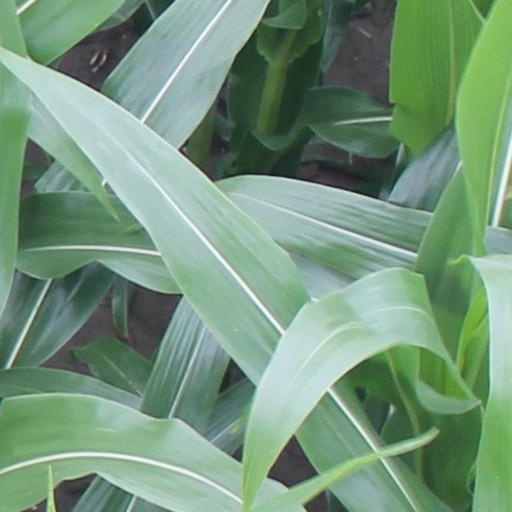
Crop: maize; corn